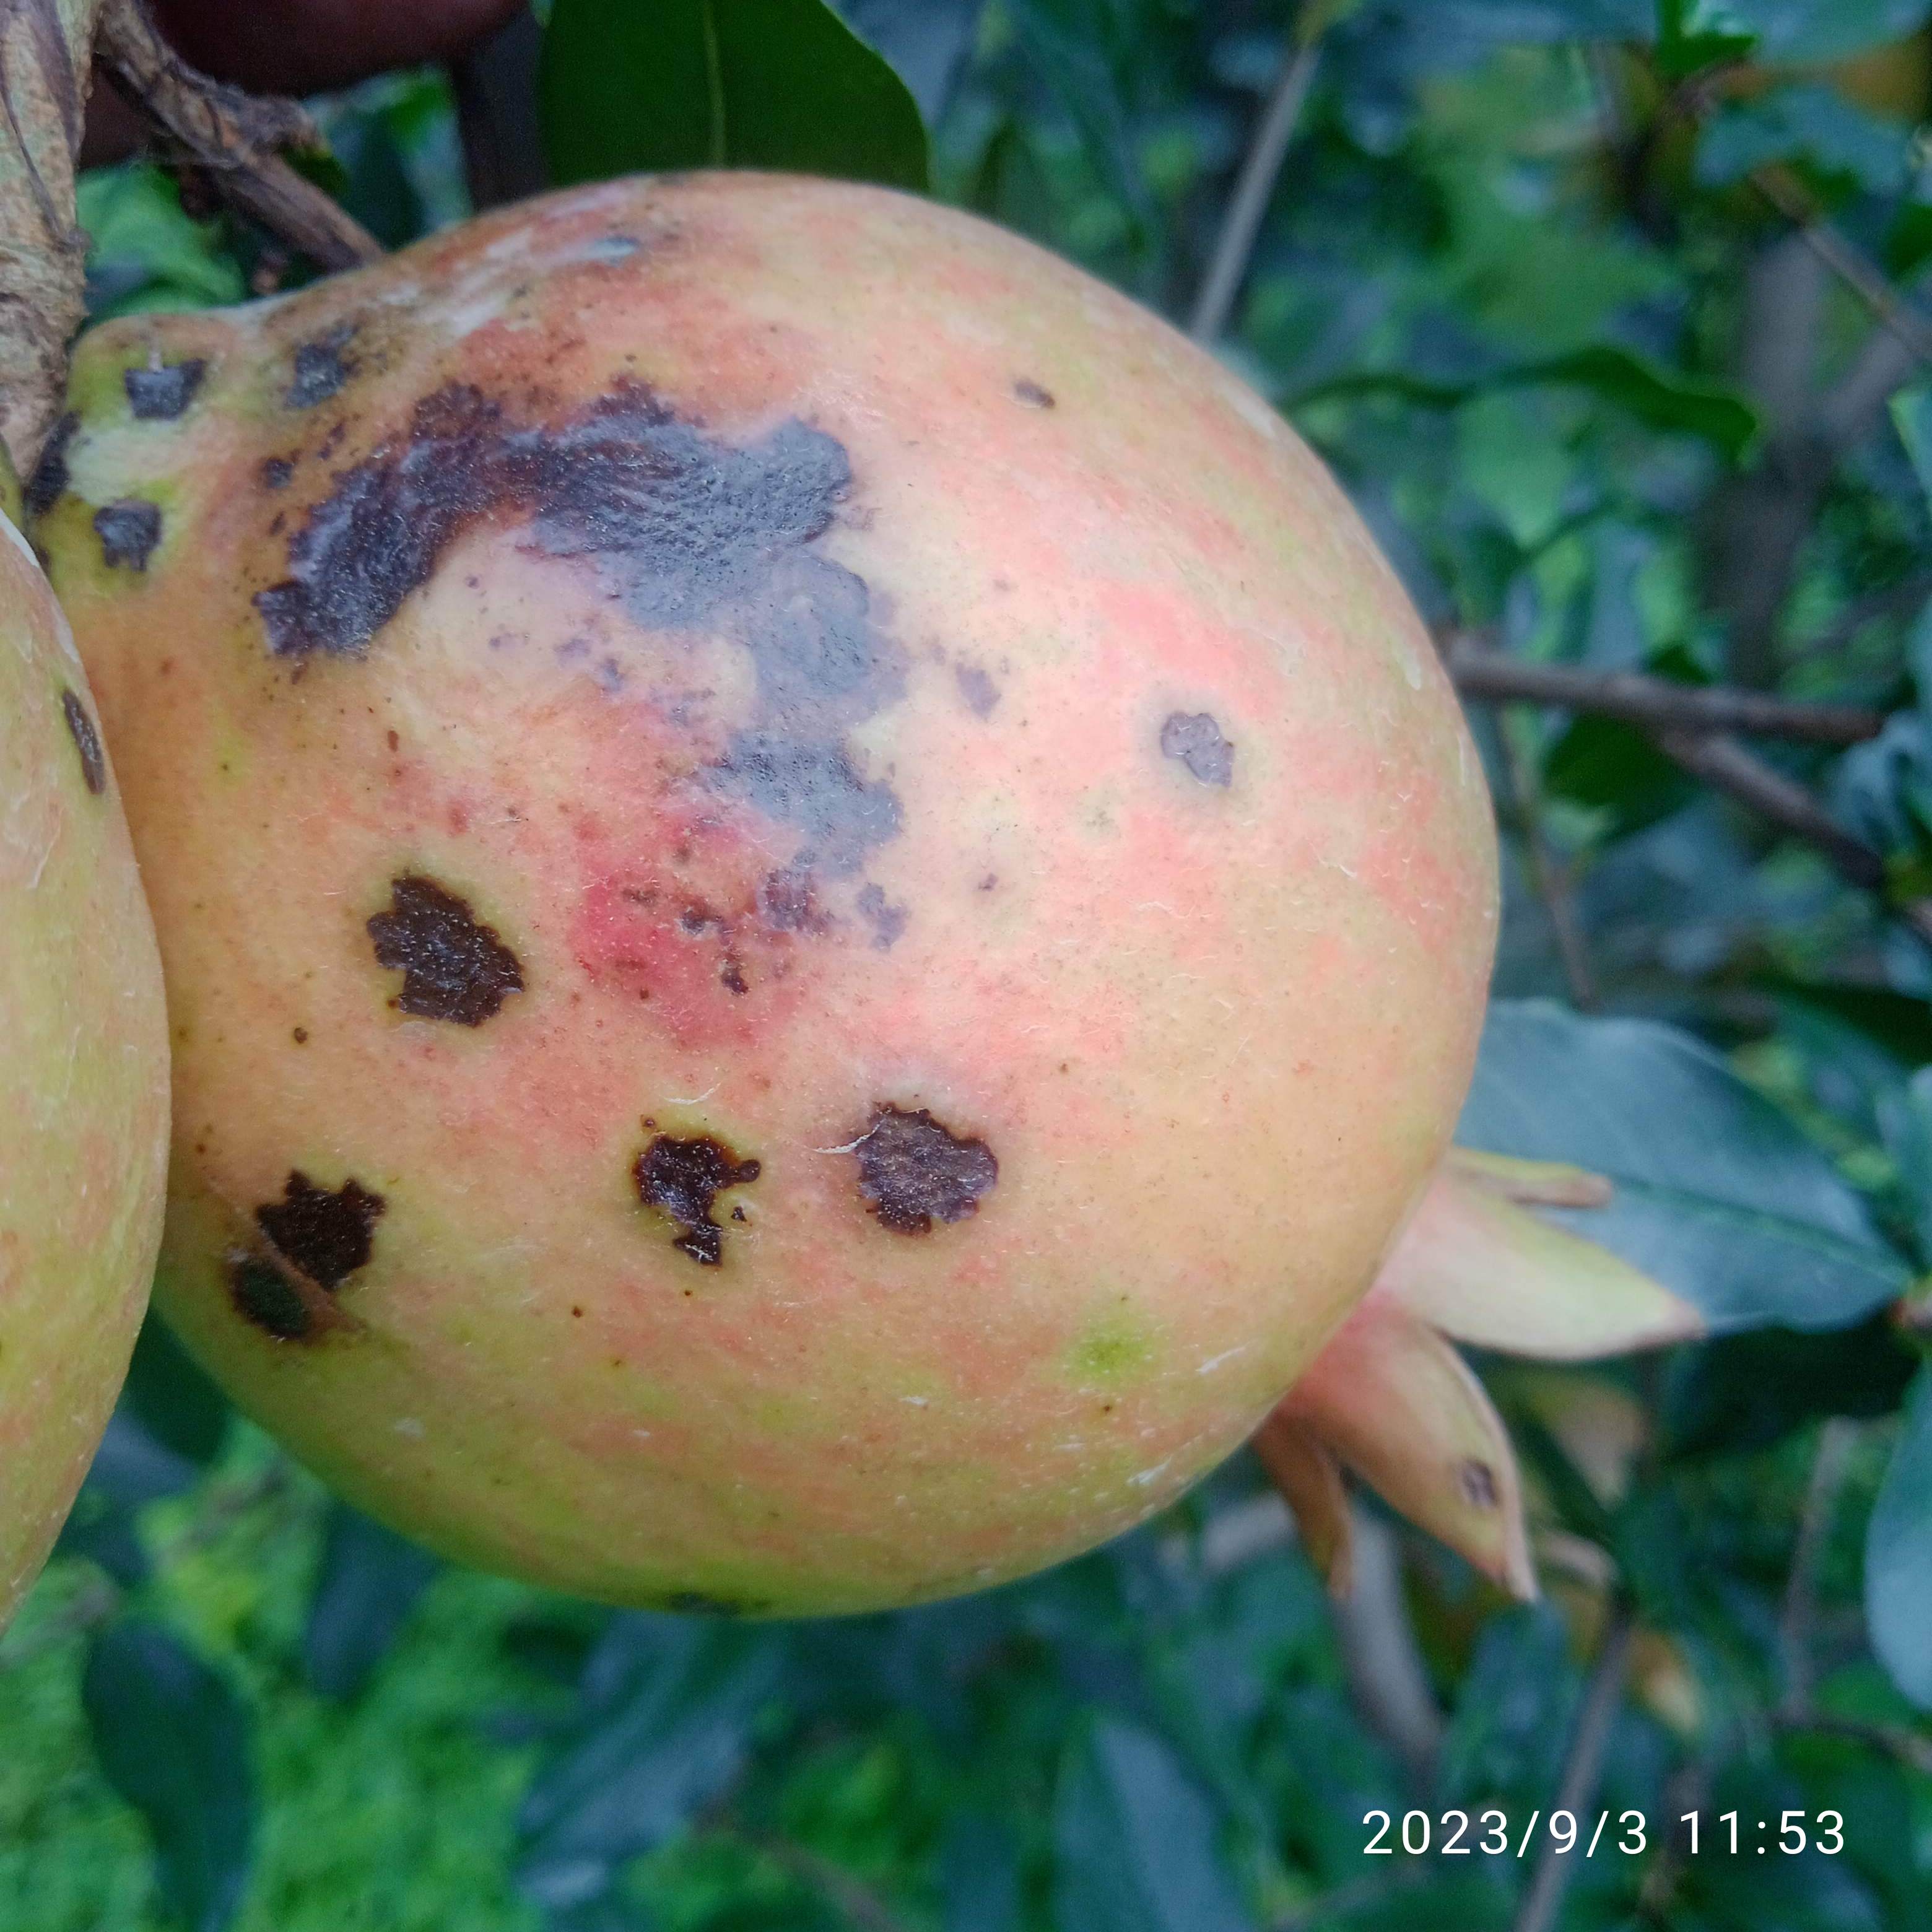
Label: Anthracnose